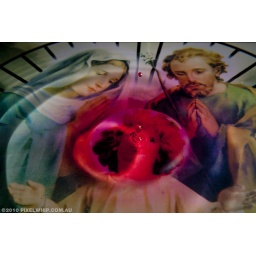
experimental series created using glass printed icon image immersed in water &amp;amp; attacked with an eyedropper full of blood.